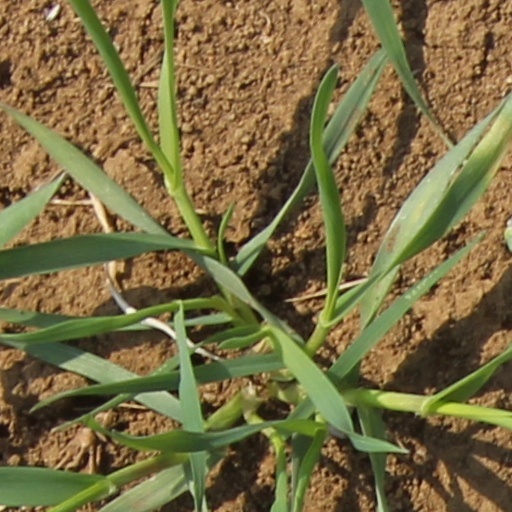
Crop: wheat